Vasilis Avlonitis

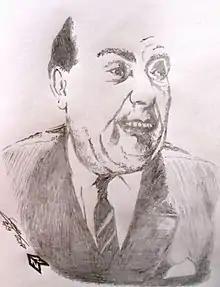
Portrait of Vasilis Avlonitis.

Vasilis Avlonitis (1 January 1904 – 10 March 1970) was one of the most famous old-school Greek comedians. He performed in numerous films and stage productions in the mid to late 20th century.